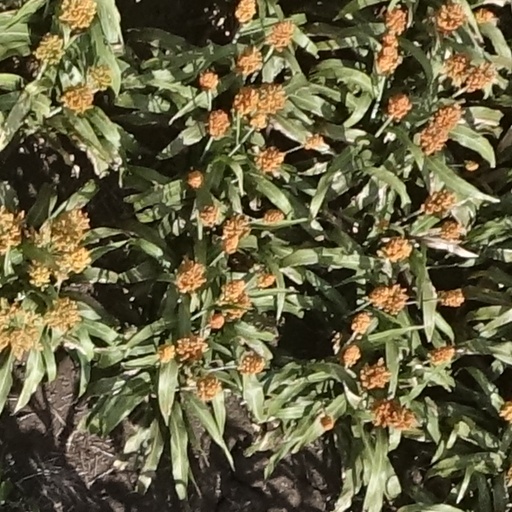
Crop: sorghum